Józef Glemp

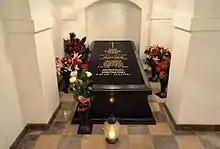
Tomb of Józef Glemp in St. John's Cathedral in Warsaw

Glemp died from lung cancer on 23 January 2013 in Warsaw at the age of 83. Funeral celebrations lasted three days, from 26 to 28 January 2013, and took place in three major churches of Warsaw. On Saturday, 26 January, the cardinal's body was lying in state in the Visitationist Church. On Sunday, the coffin was moved to the Church of the Holy Cross, where a Holy Mass was celebrated by Archbishop Celestino Migliore, the apostolic nuncio to Poland, with the sermon preached by Archbishop Józef Michalik, the head of the Polish Conference of Bishops. After the mass, a funeral procession took the coffin to St. John's Cathedral. The Monday, 28 January 2013 Funeral Mass was attended by president Bronisław Komorowski and his wife Anna, former president Lech Wałęsa, former prime minister Tadeusz Mazowiecki, representatives from the judiciary, the Senate, and the Sejm, and other high-ranking officials from various institutions. Over a hundred prelates from Poland and abroad (among them, Prague's Cardinal Dominik Duka, Budapest's Cardinal Peter Erdo, Barcelona's Cardinal Lluis Martinez Sistach, Cologne's Cardinal Joachim Meisner, and Zagreb's Cardinal Josip Bozanić) concelebrated, with Cardinal Stanisław Dziwisz, the Archbishop of Kraków, presiding. The homily was given by the Archbishop of Gniezno, Józef Kowalczyk, the incumbent Primate of Poland. Afterwards, the late primate was entombed in a crypt of the cathedral.